Selma Al-Radi

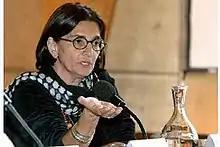
Al-Radi in 2003

Selma Al-Radi (July 23, 1939 – October 7, 2010) was an Iraqi archaeologist renowned for her twenty-year restoration of the Amiriya Madrasa, which is under consideration as a UNESCO World Heritage Site. Her advocacy for using local labour and traditional methods has been particularly notable. Selma died of Ovarian cancer on October 7, 2010 in her home in Manhattan.